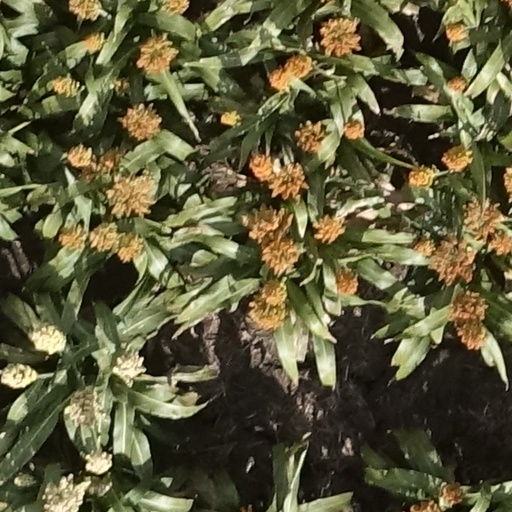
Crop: sorghum